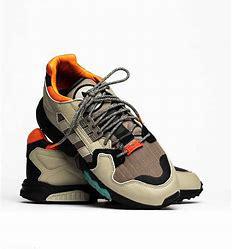
Brand: Adidas
Model: ZX Torsion